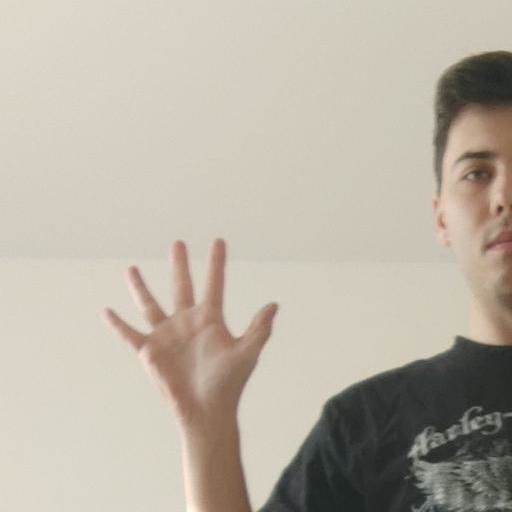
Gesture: palm